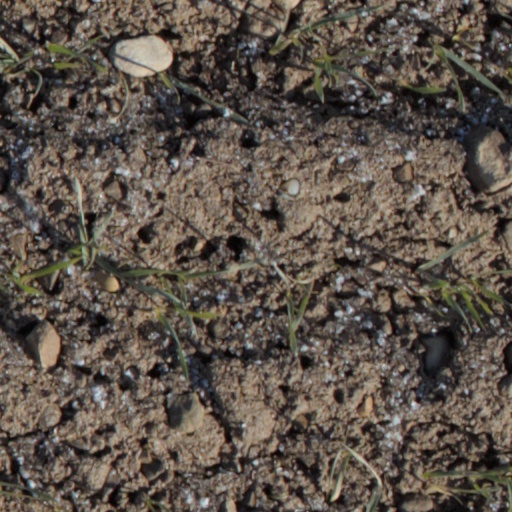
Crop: wheat